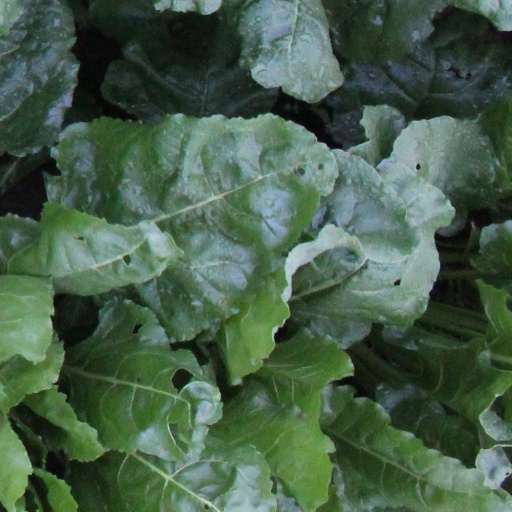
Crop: sugar beet